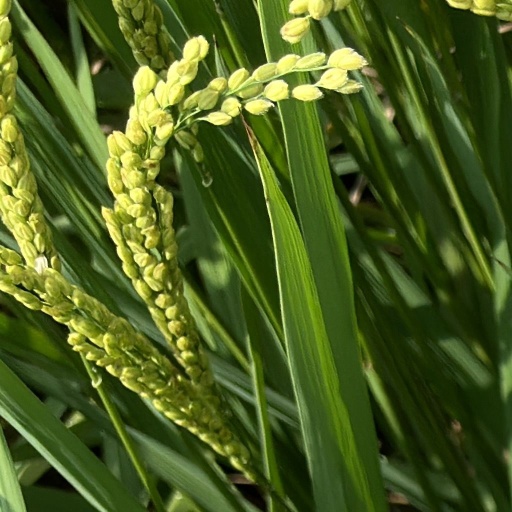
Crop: rice